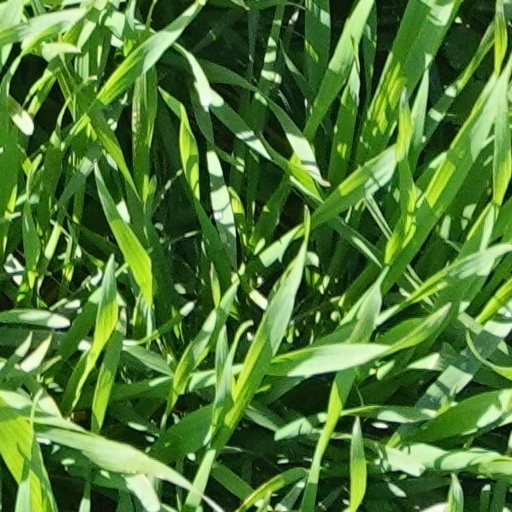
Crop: wheat